Bon Air Presbyterian Church

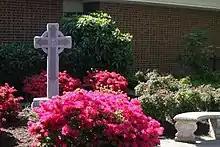
Celtic cross with azaleas in Memorial Garden at BAPC

Union Theological Seminary & Presbyterian School of Christian Education, founded by the Presbyterian Church, is located in north-side Richmond, Virginia, across the James River, and is a major educational, ministerial, and collaborative resource for Bon Air Presbyterian Church (BAPC).